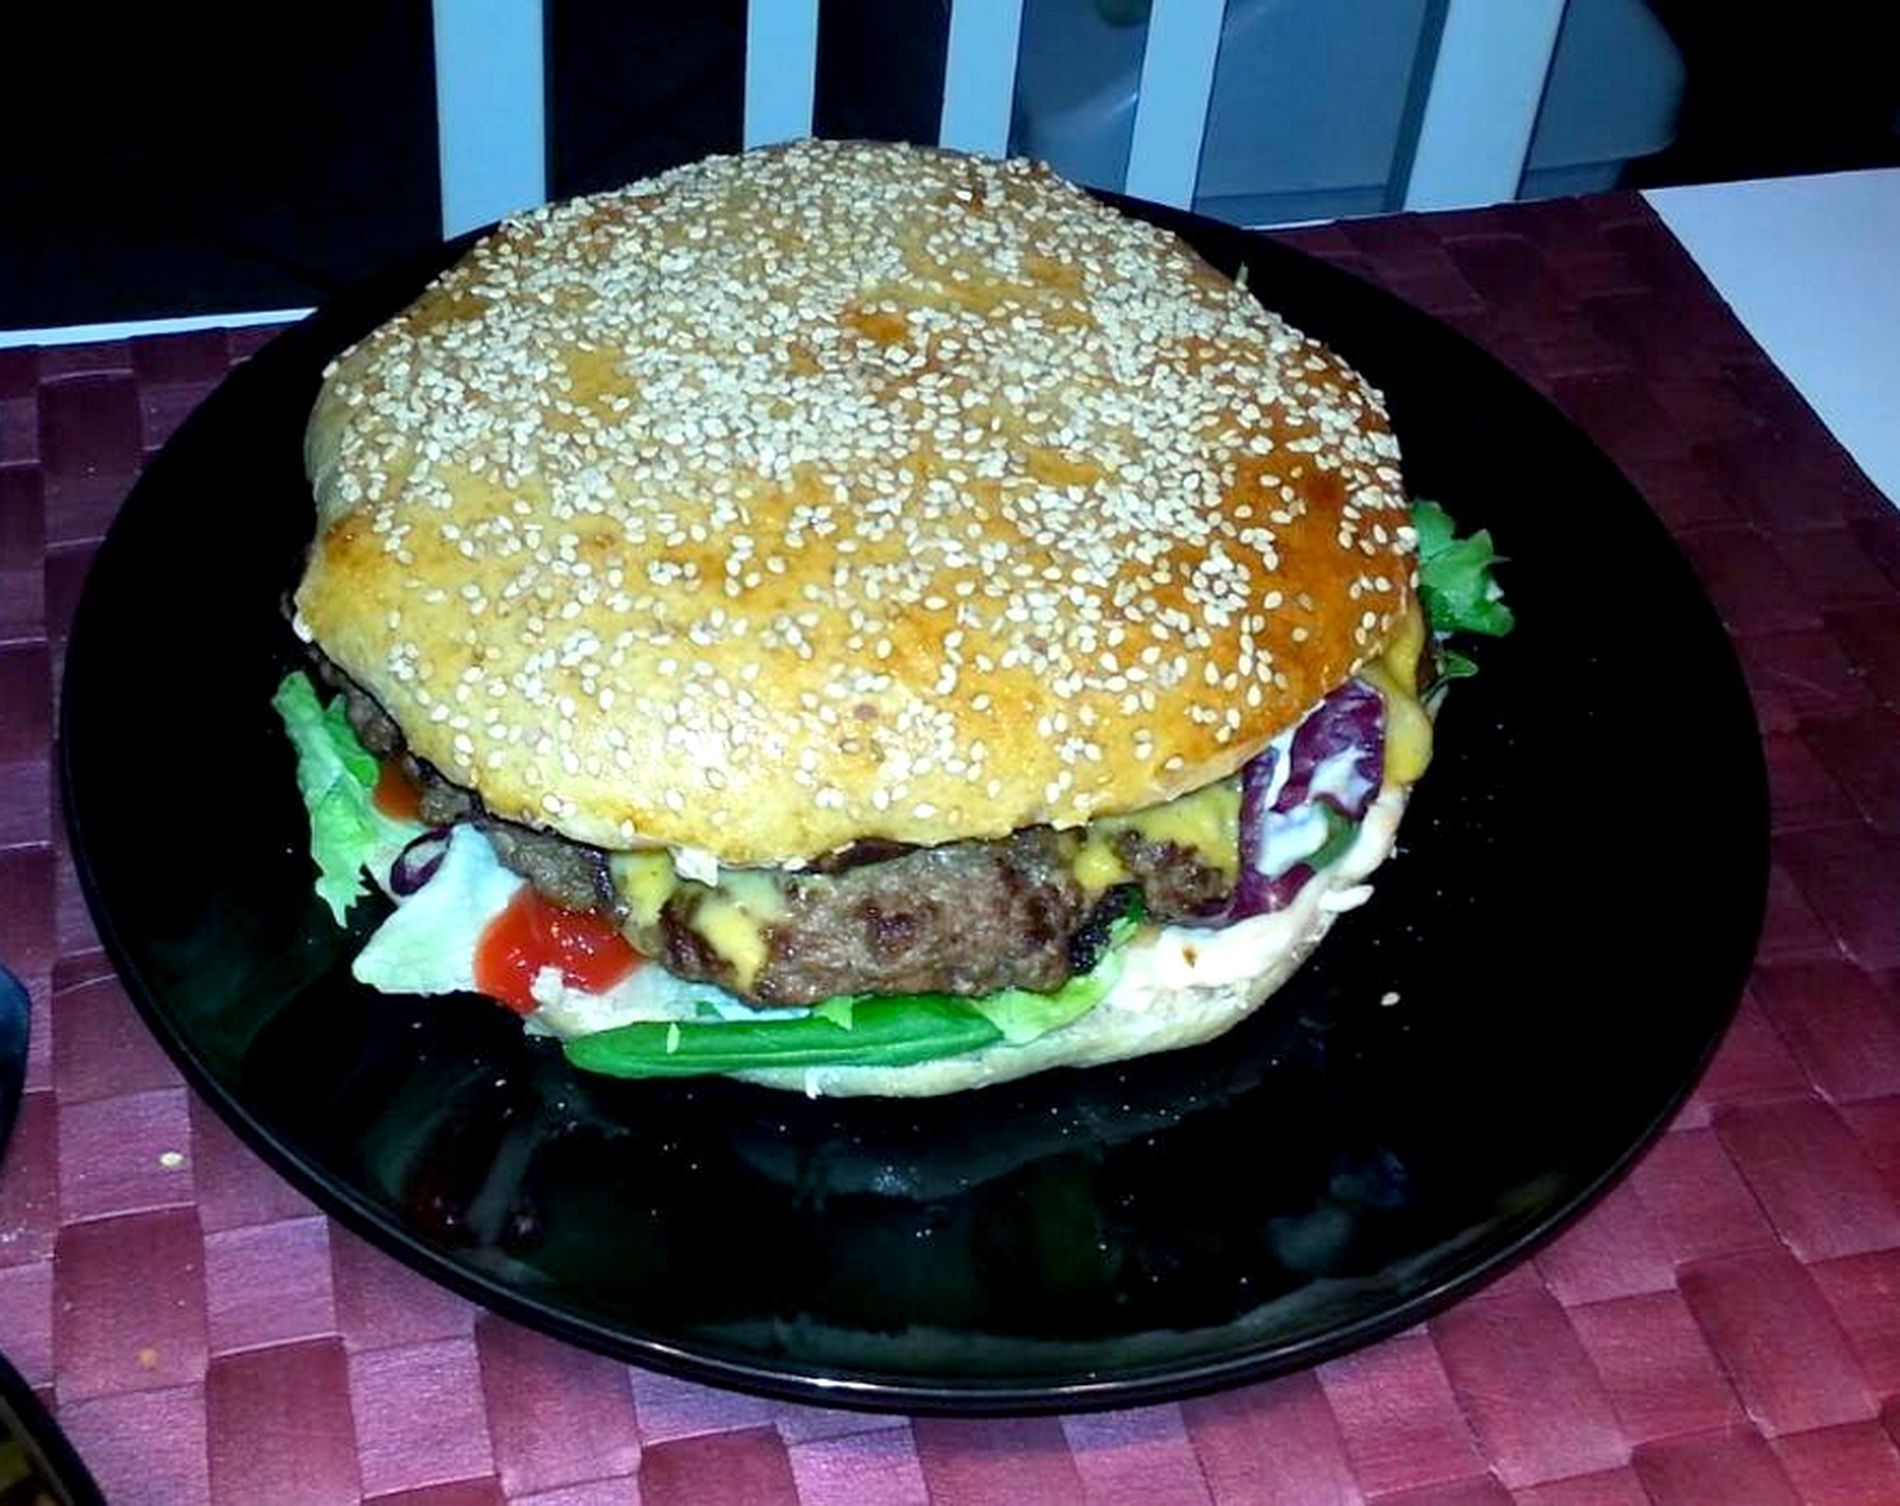
Cheese Burger Sandwich
A Big Cheese Burger sandwich with lettuce and different sauces on black plate on white table that has purple Tablecloth on it under the plate .
Photo captured by close up zoom in view of a Big Cheese Burger sandwich on black plate with black color palette on table with white, purple color palette, it seems delicious and feels hungry and eating mood .
Labels: Food, Food Presentation, Burger, Plate, Table, Background